Downtown San Diego

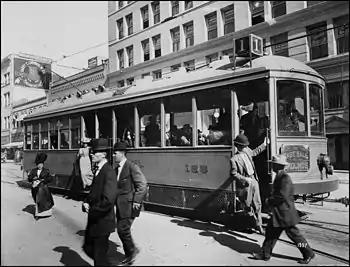
A Class 1 streetcar at 5th and Broadway in downtown San Diego,

In 1885, the transcontinental railroad reached San Diego. The Santa Fe railway station opened downtown in 1887 (that station was replaced in 1915 by the downtown landmark Santa Fe Depot, which is still in use). In 1886 the city's first electric lights and first streetcars were established in New Town. In 1912 the Spreckels Theatre opened downtown, the first modern commercial playhouse west of the Mississippi. A new commercial pier, the Broadway Pier, was built by the city in 1913.